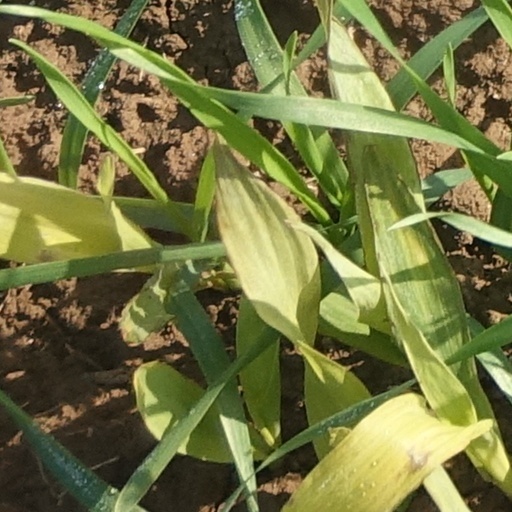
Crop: wheat